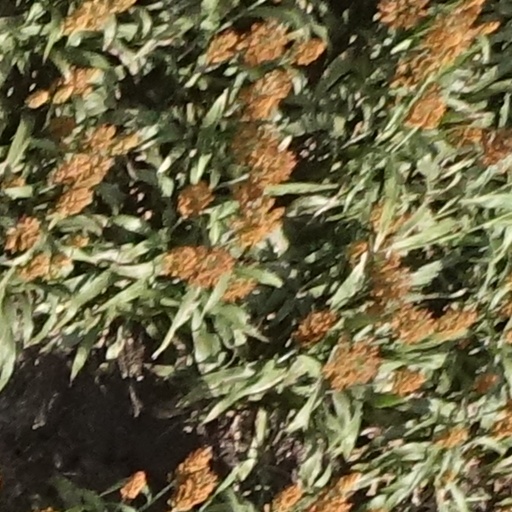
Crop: sorghum